Expo 2010 pavilions

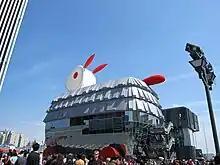
Macau Pavilion

The Latvia Pavilion was themed as "Innovation city of science and technology". The philosophy and message imparted through the pavilion was "The road to happiness leads to harmony between nature and technology." The Aerodium wind tunnel was the centerpiece of the pavilion. Through the latest technological advances, the wind tunnel allowed visitors to fly in both a figurative and literal sense. The flight was said to have embodied the harmony, happiness and creative energy, that people have always pursued.